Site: brandenburg
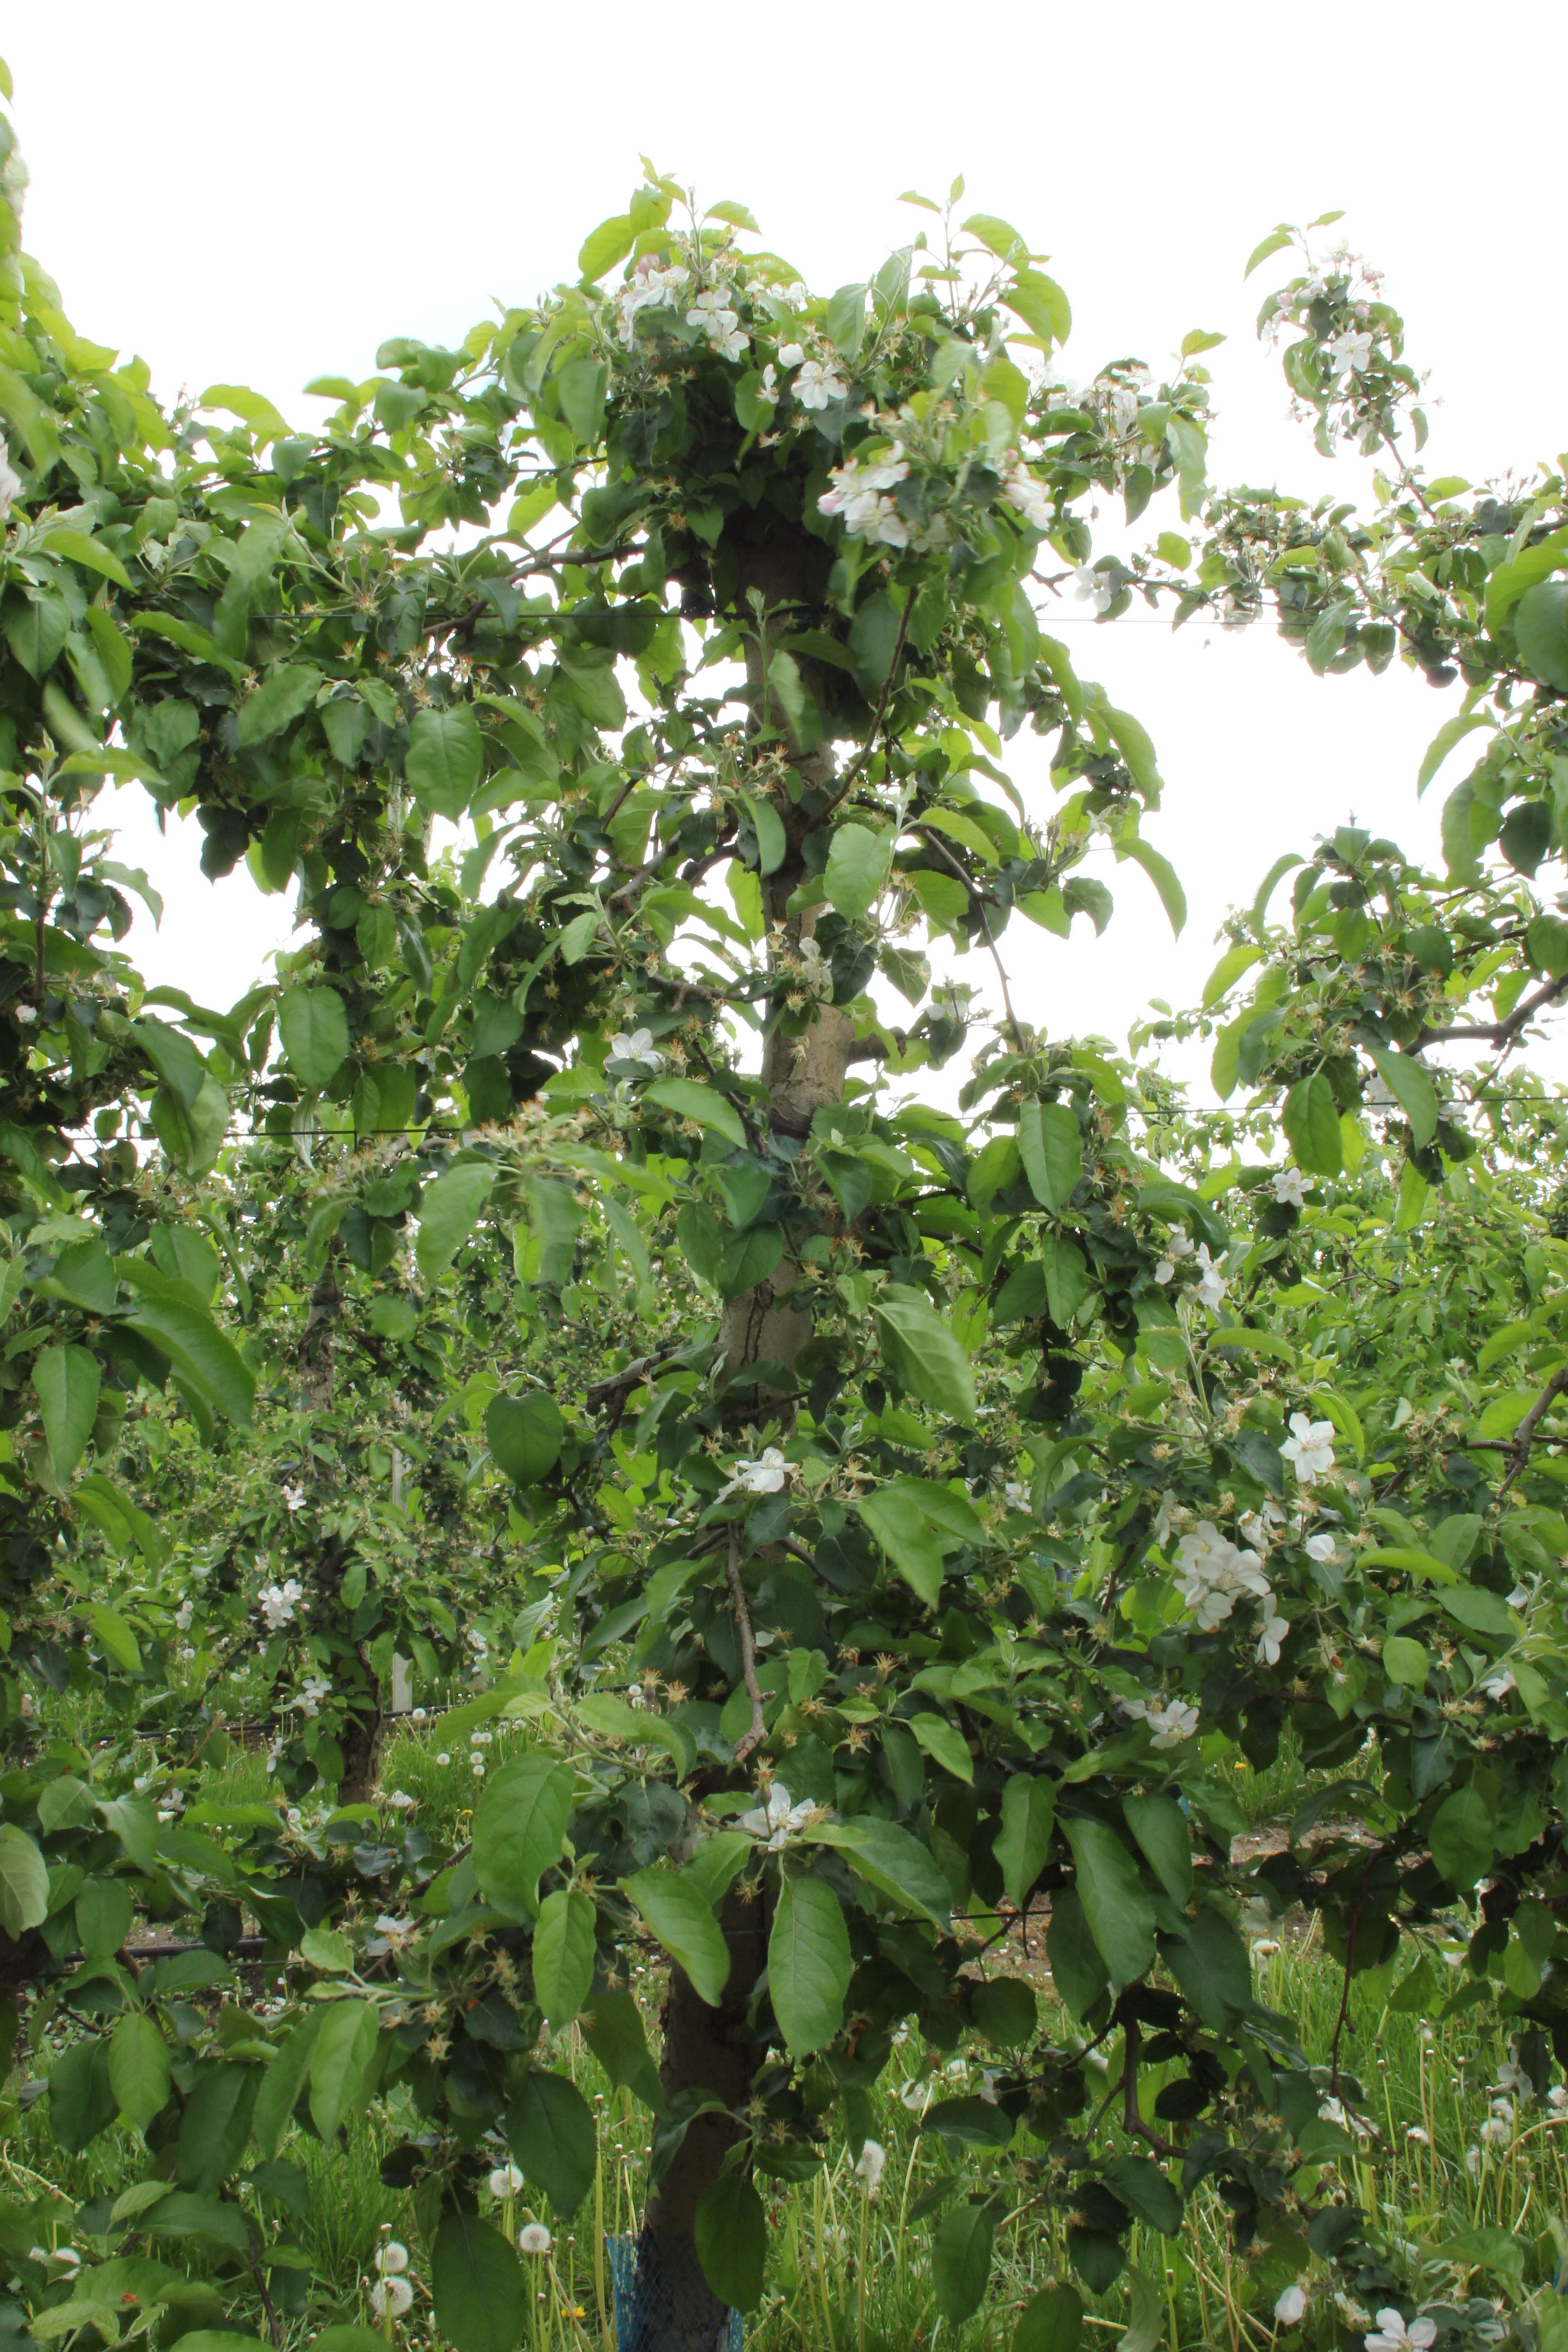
Growth stage (BBCH 67): Flowering